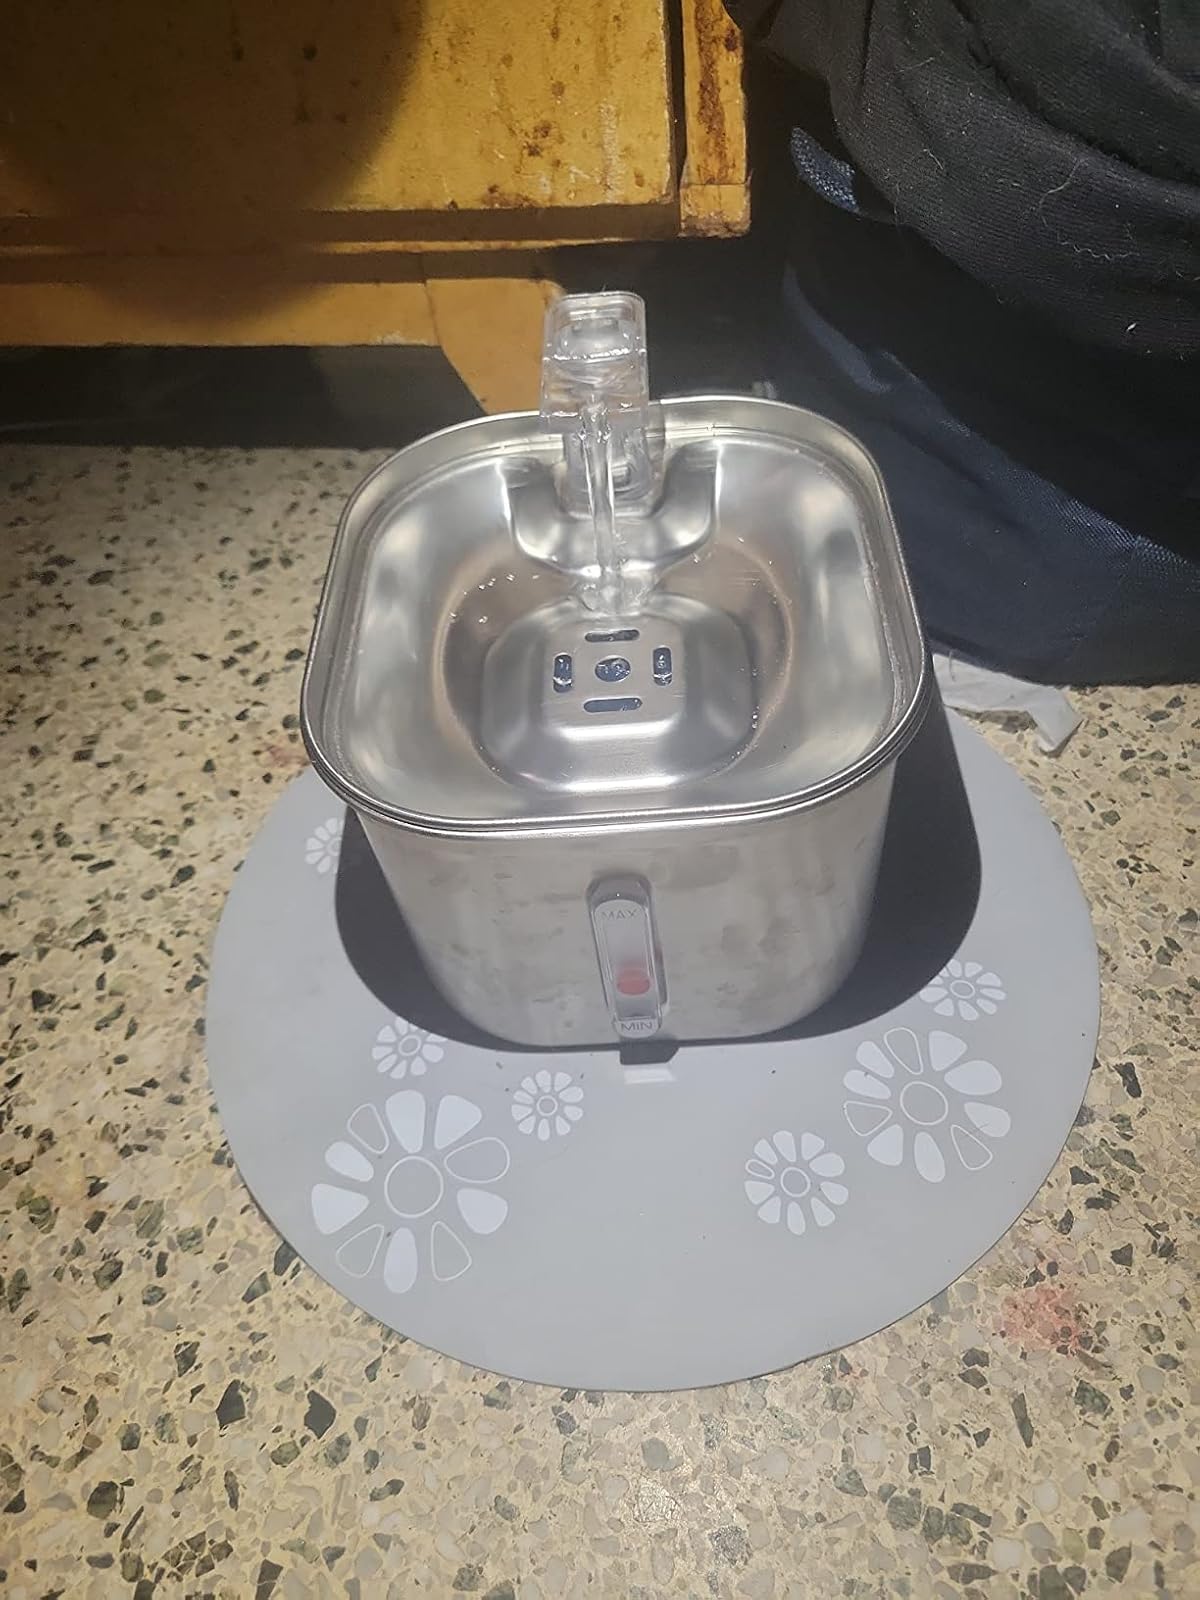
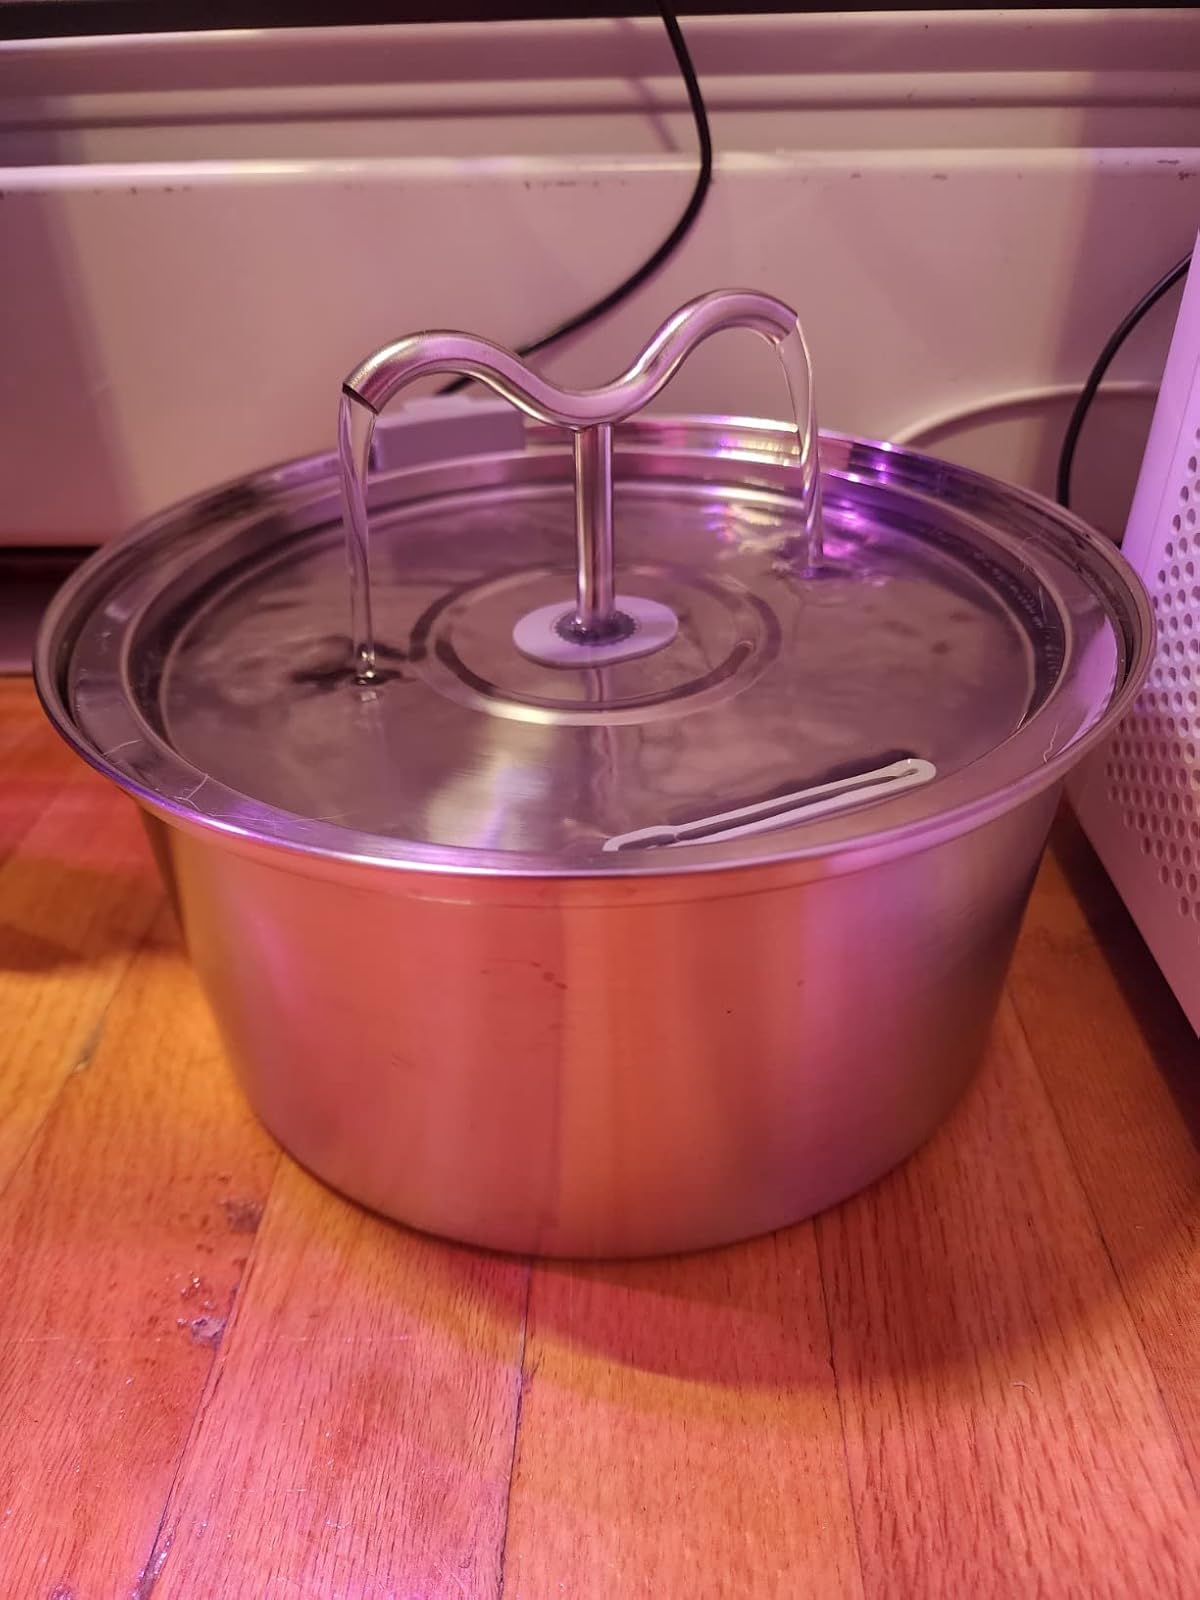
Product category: items_bowl
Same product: no